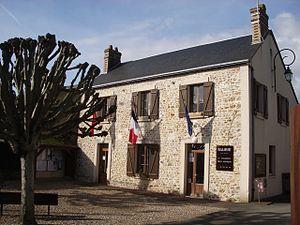
La mairie de Sainte Colombe près Vernon, Eure (France)
Sainte-Colombe-près-Vernon est une commune française située dans le département de l'Eure, en région Normandie.